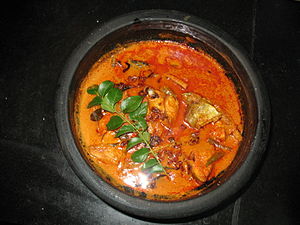
Det indiske køkken
En karry-ret med fisk fra Kerala i Sydindien.
Det indiske køkken kan deles op i tre kategorier med hver sin kogekunst: